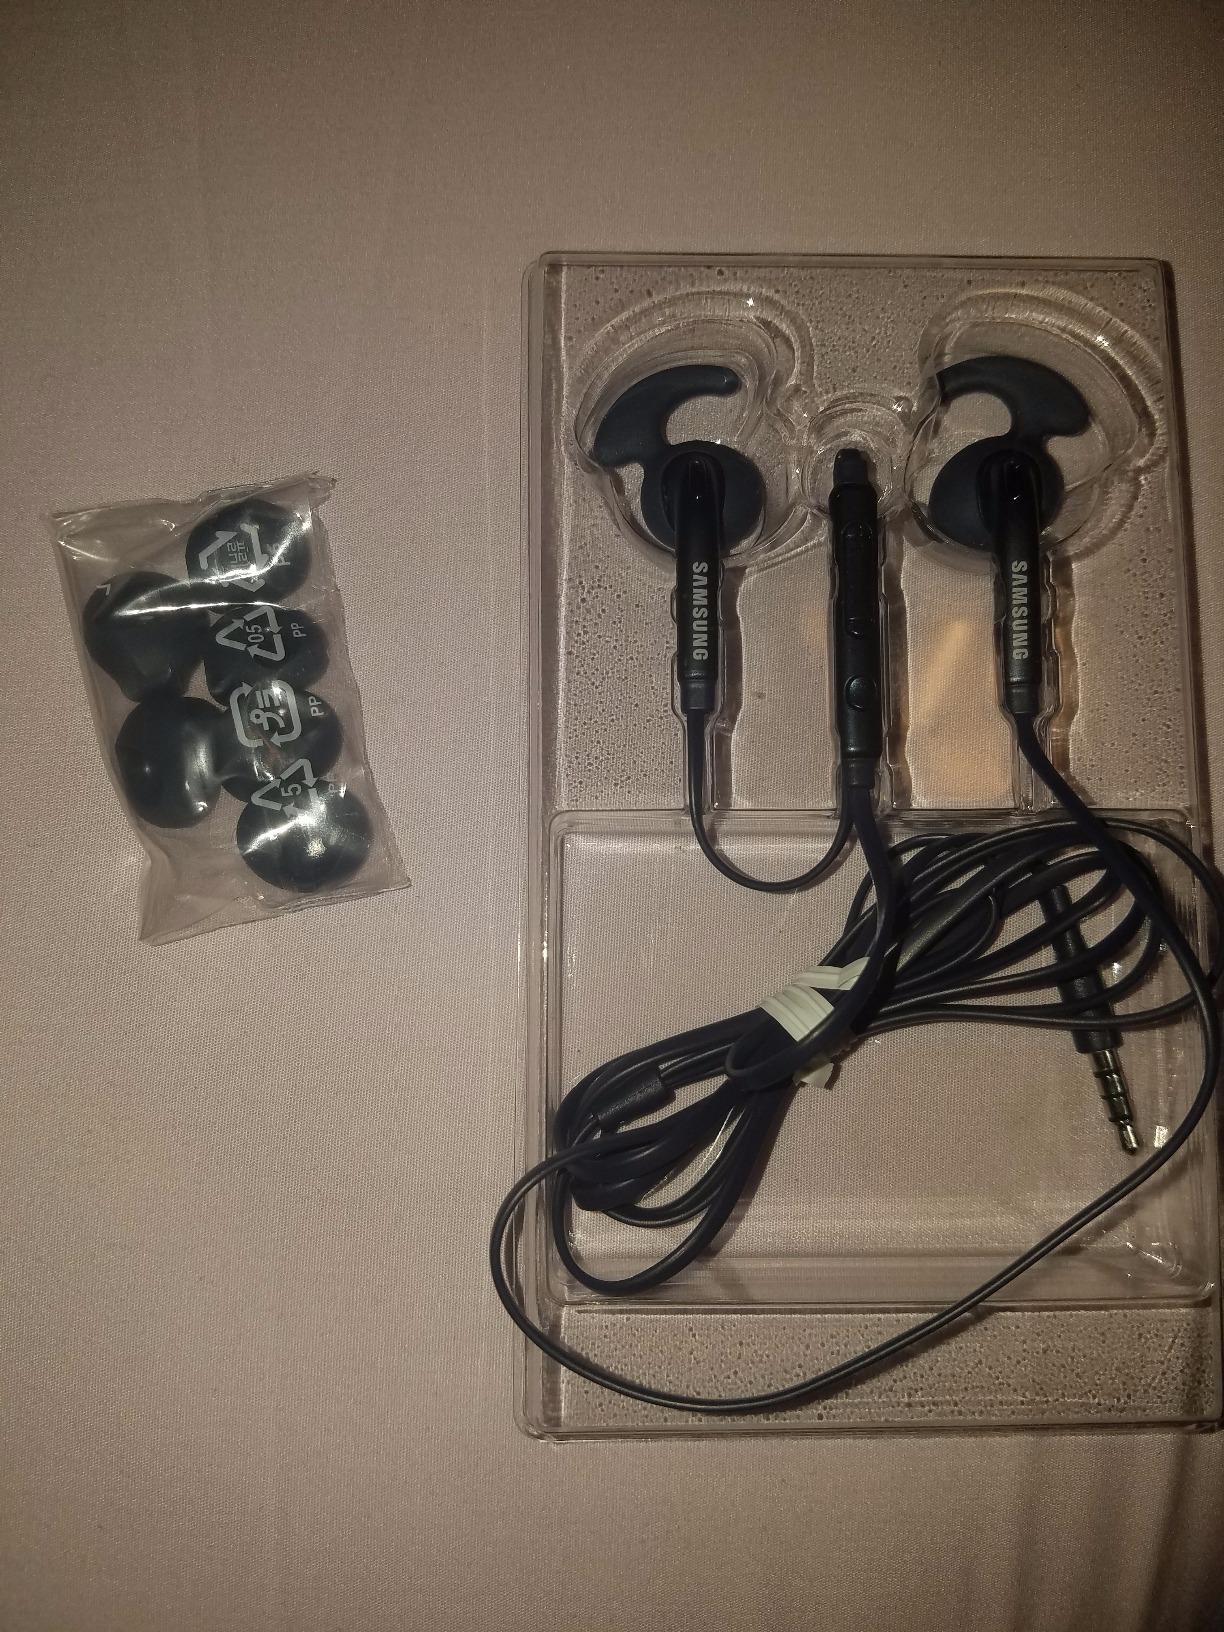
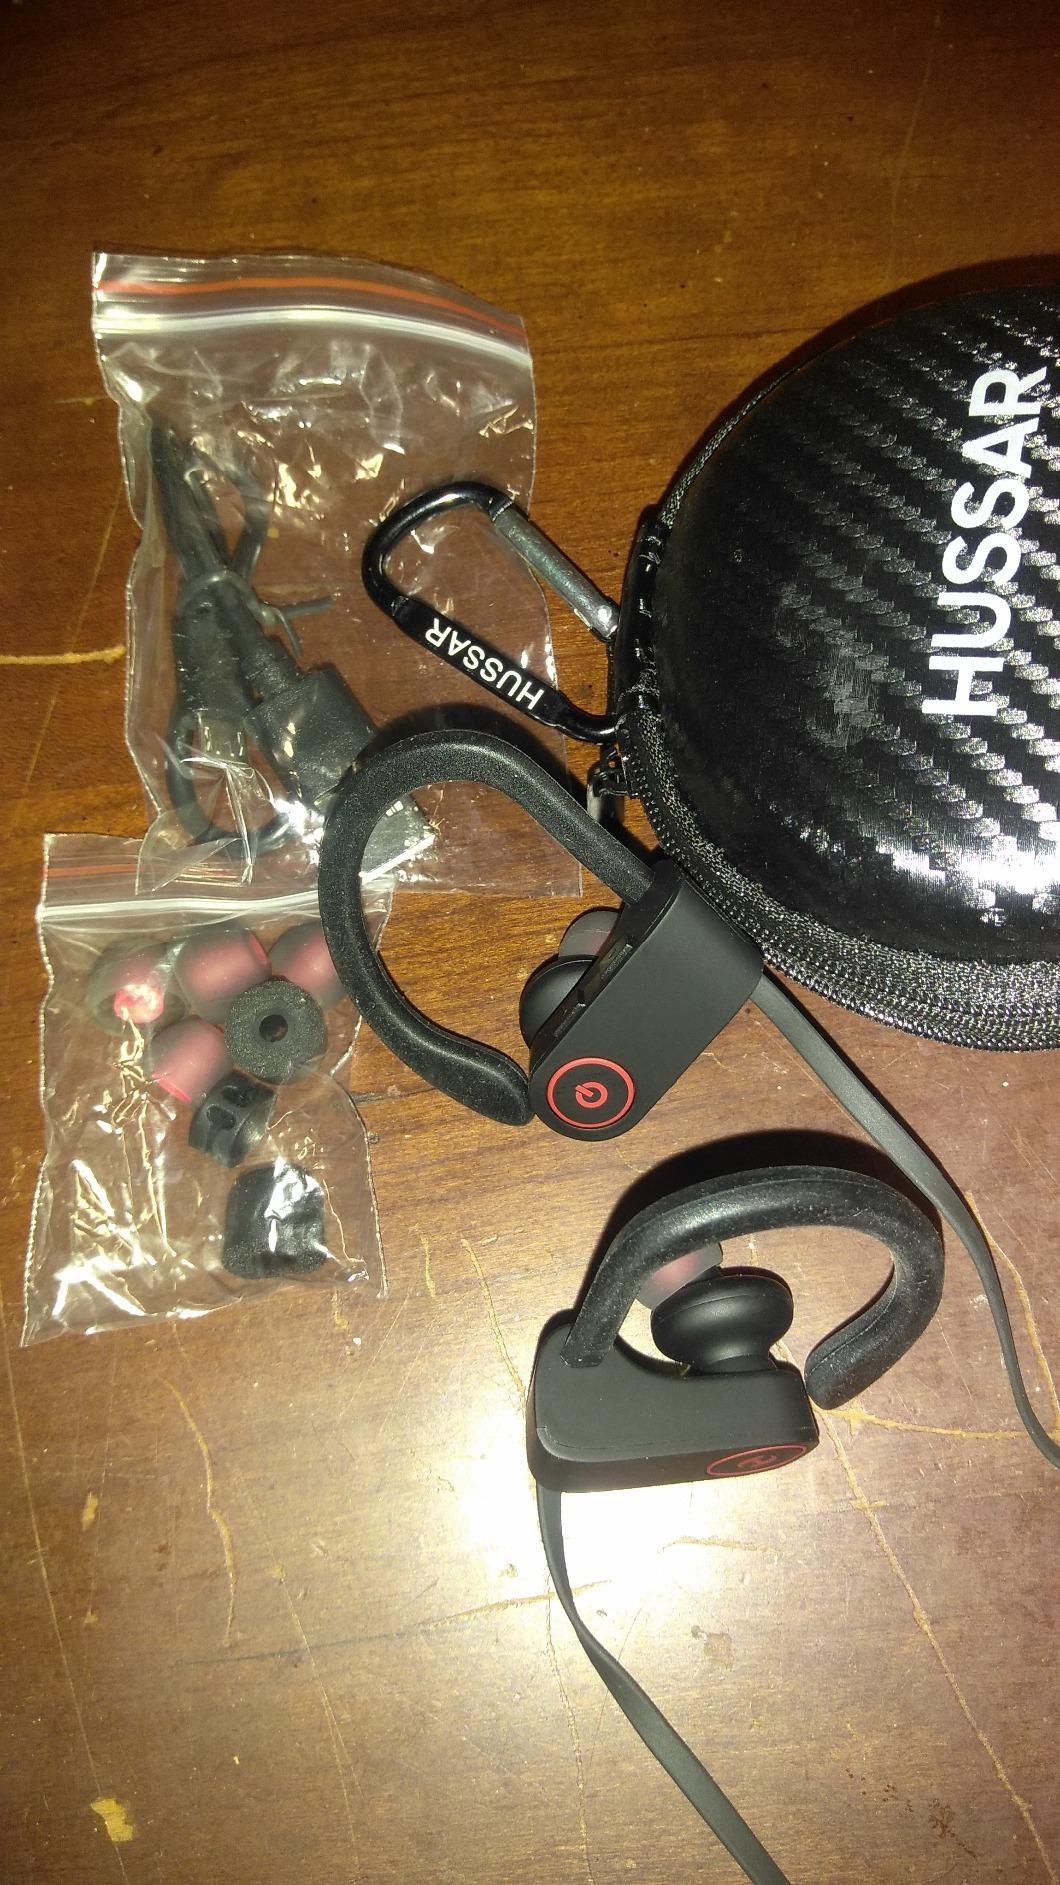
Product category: headphones
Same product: no